Avalokitesvara (film)

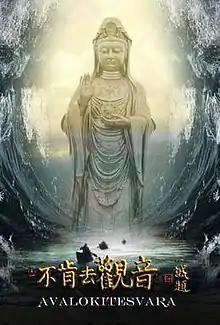
Poster

Avalokitesvara, also known as Bukenqu Guanyin (literally "the Guanyin who refuses to leave"), is a 2013 Chinese religious film directed by Zhang Xin. It is loosely based on a legend about how Mount Putuo in China's Zhejiang Province became the bodhimaṇḍa of the bodhisattva Avalokiteśvara, who is better known in Chinese as Guanyin. The film starred Li Chun, Nie Yuan, Nakaizumi Hideo, Siqin Gaowa, Nakano Ryoko and Mou Fengbin in the leading roles. It was shown at the 37th Montreal World Film Festival in 2013 and was named one of the four World Greats.